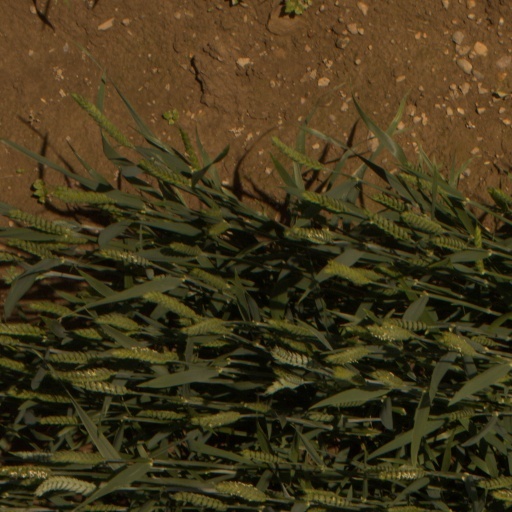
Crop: wheat